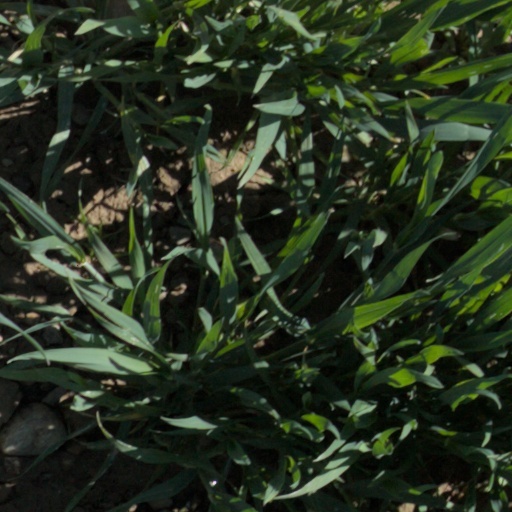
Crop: wheat